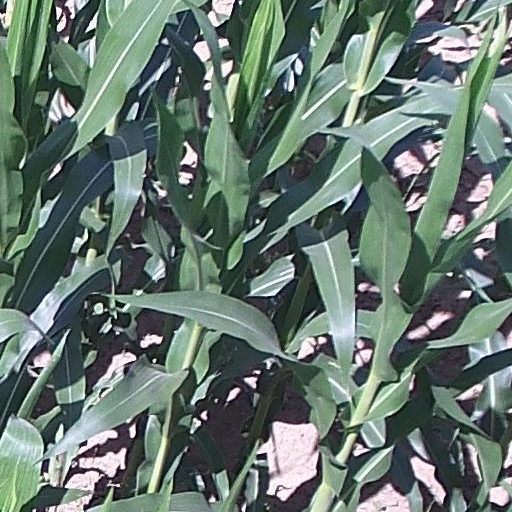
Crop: maize; corn